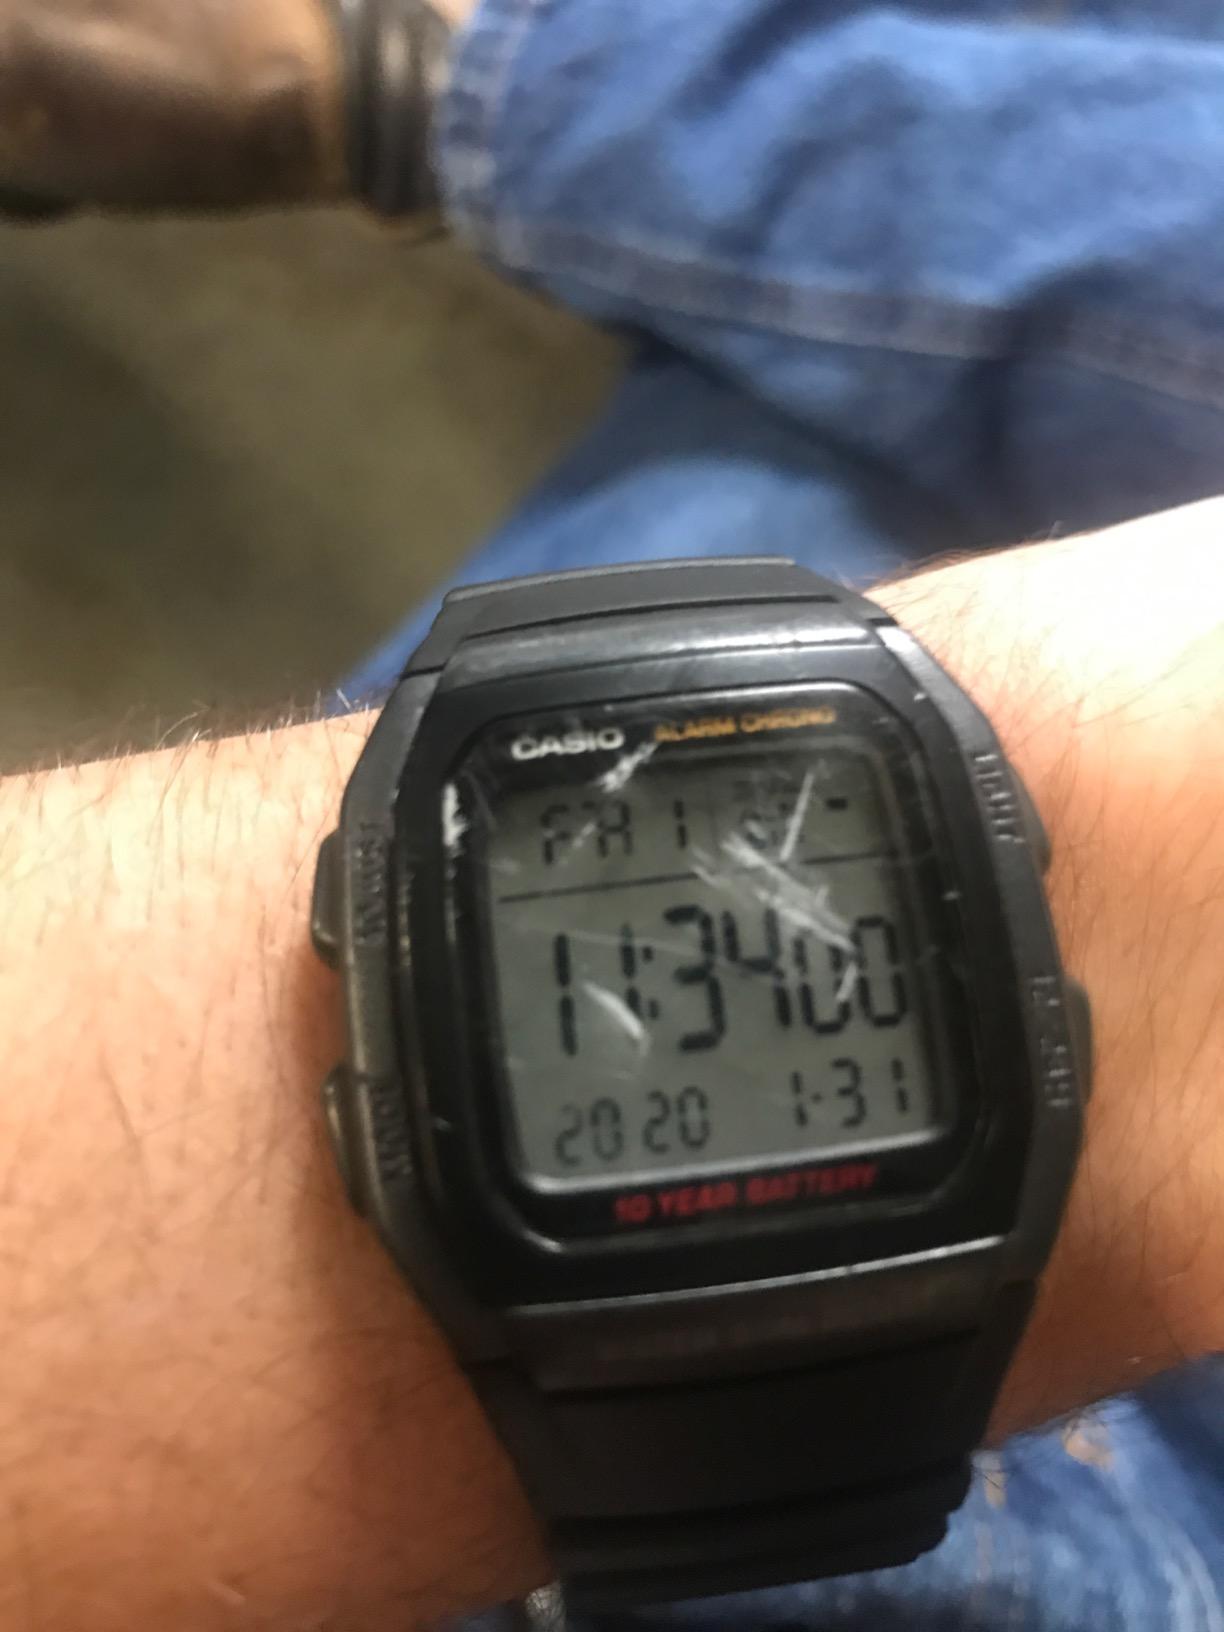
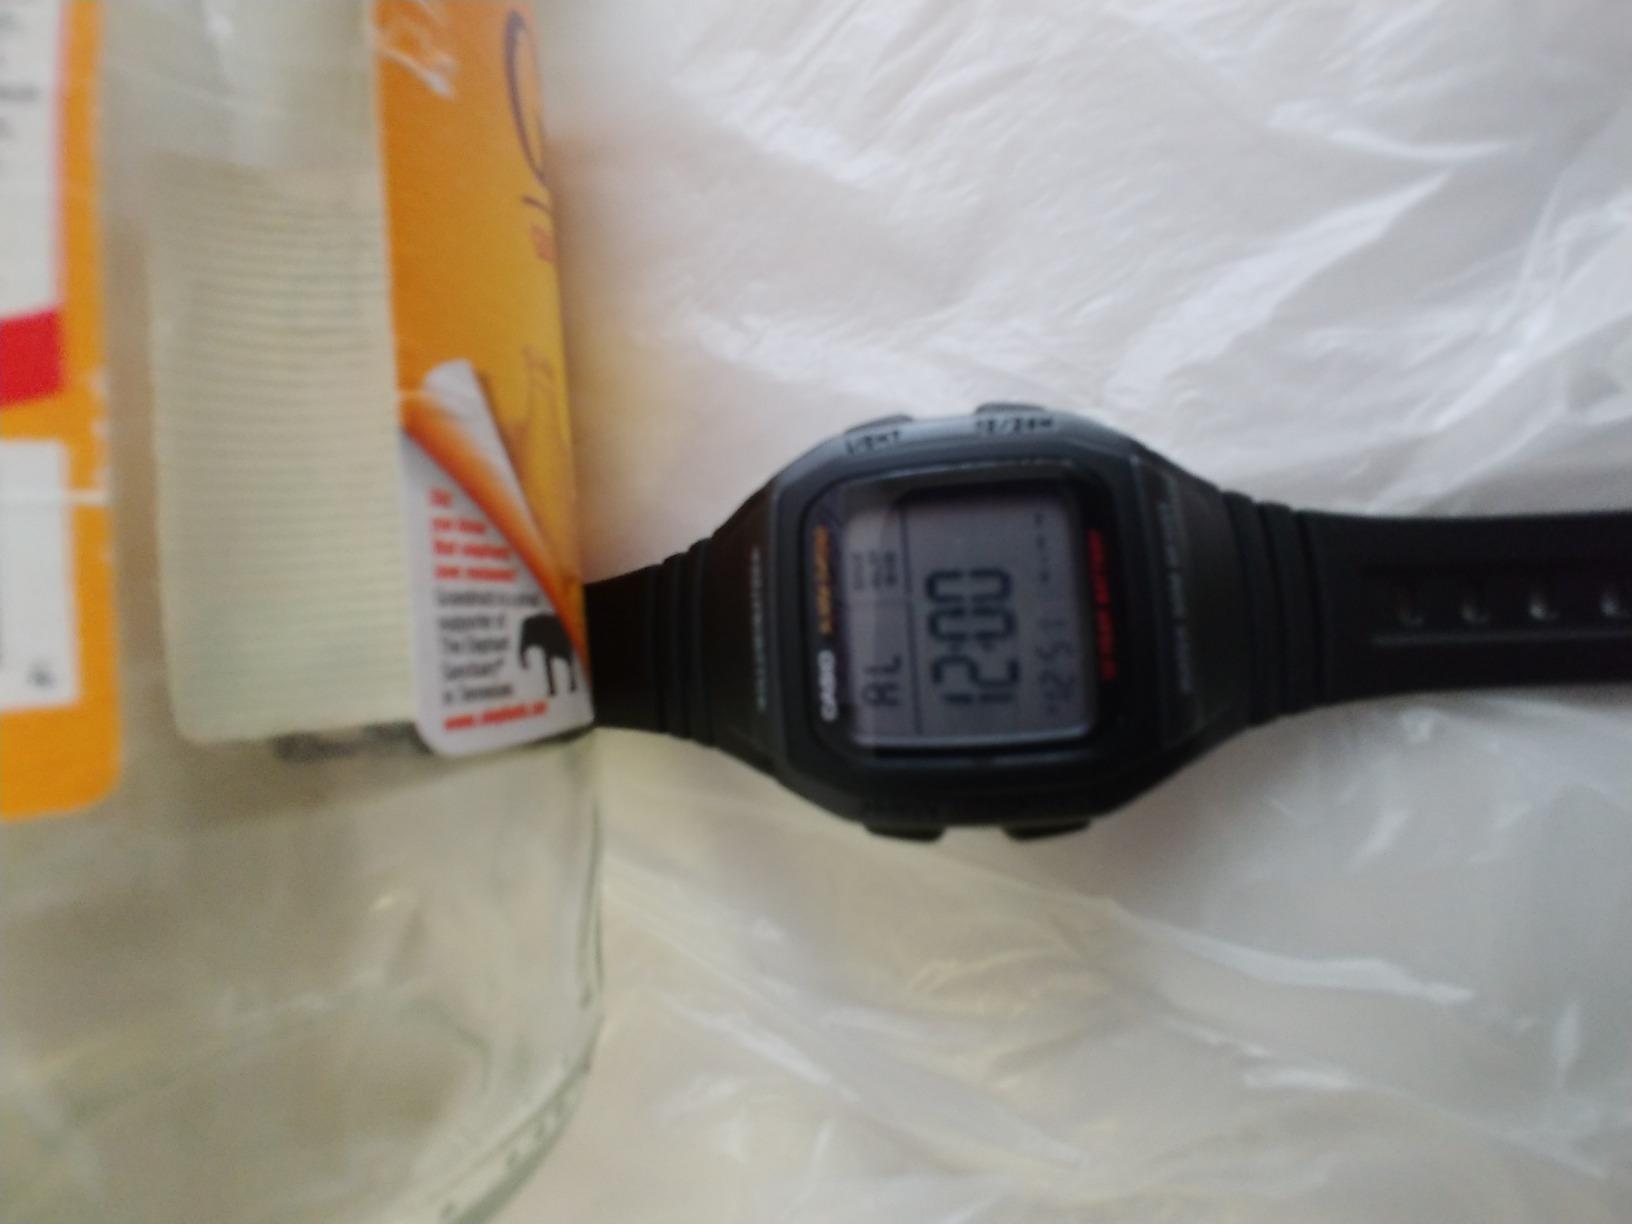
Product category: accessories_watch
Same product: yes